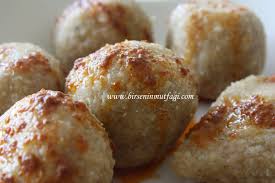
Yemek: icli_kofte